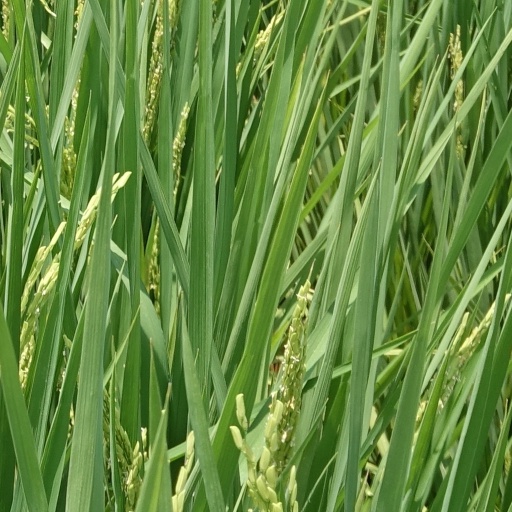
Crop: rice